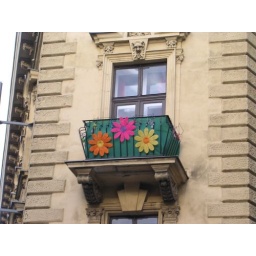
flower balcony above wallensteinstrasse